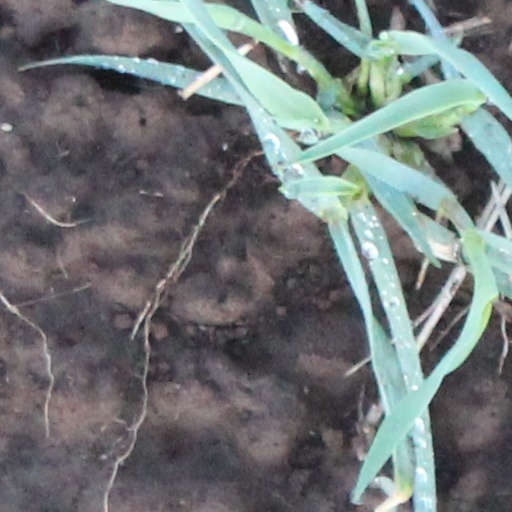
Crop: wheat